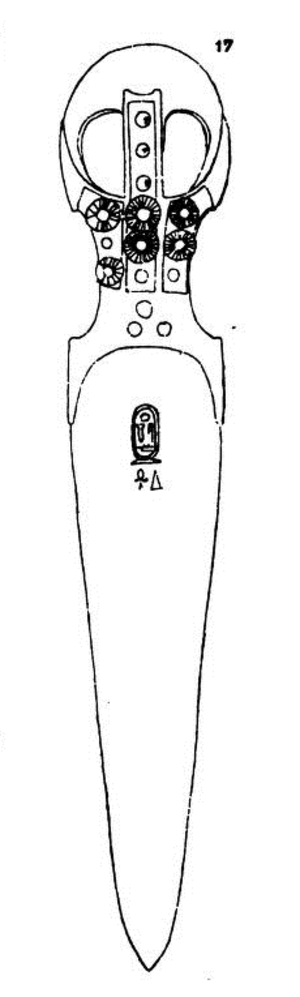
Souadjenrê Nebiryraou Iᵉʳ est roi de la XVIᵉ dynastie.